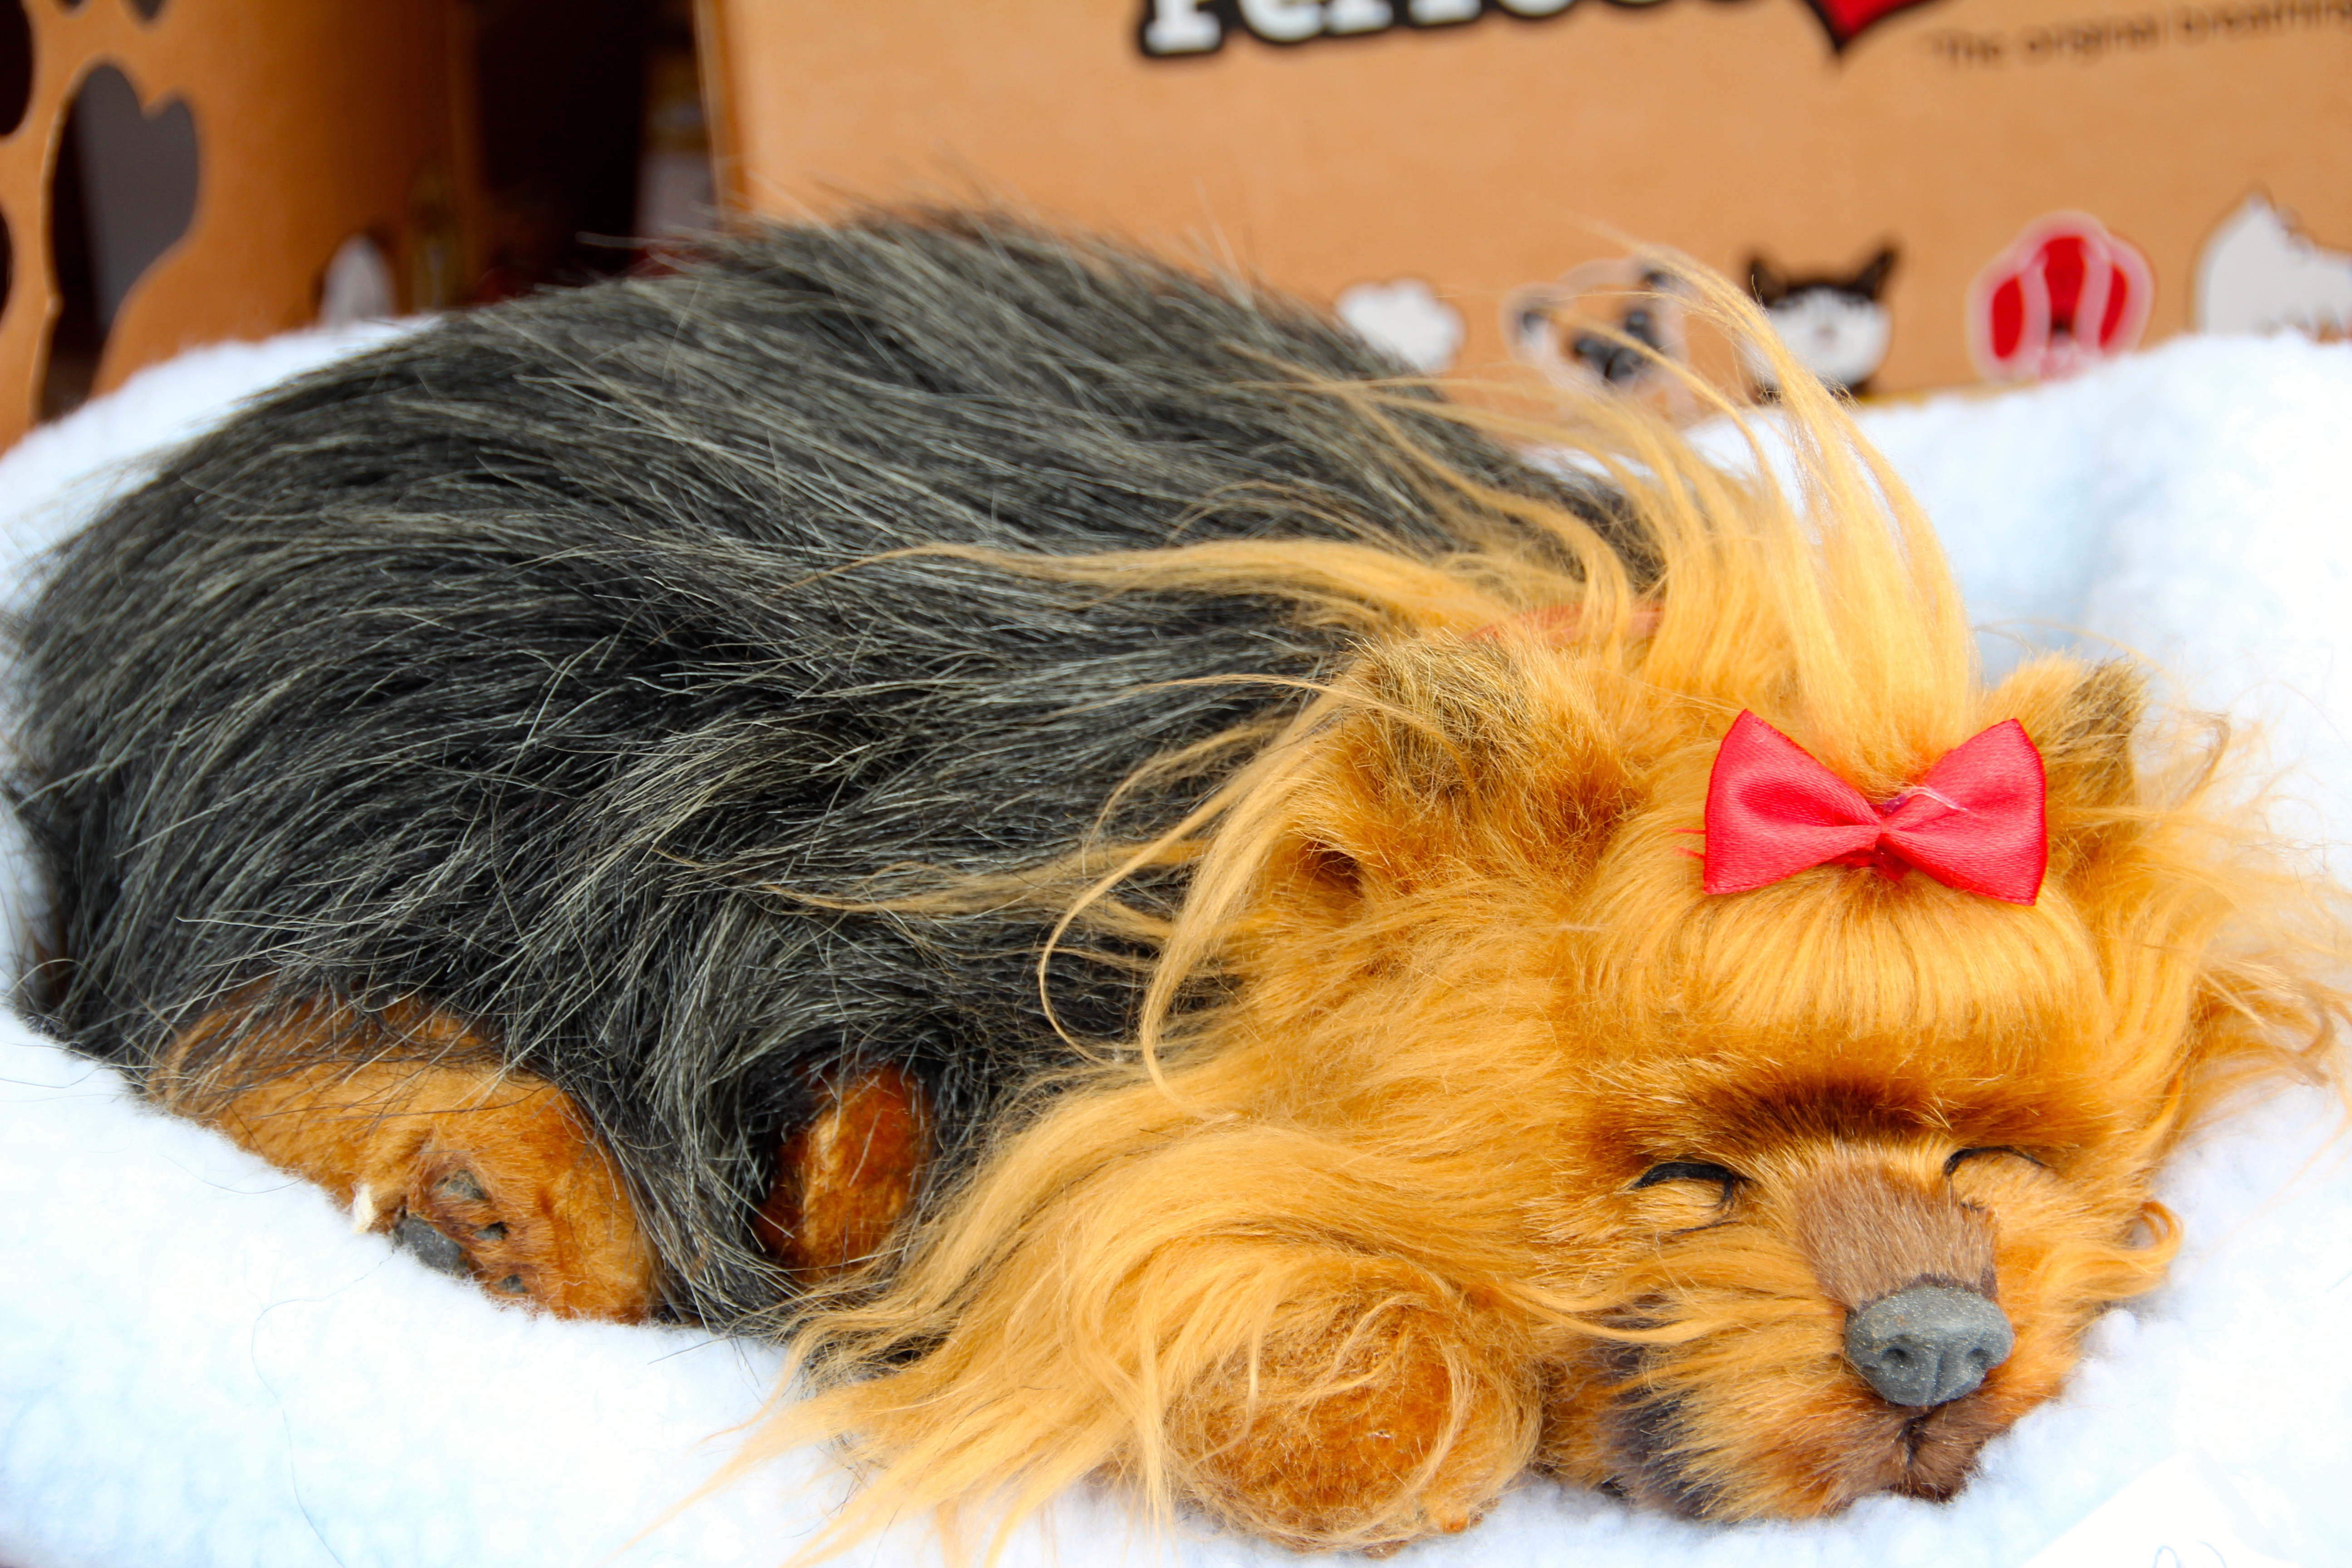
puppy, dog, mammal, market, business, guinea pig, toys, vertebrate, trade, sale, buy, terrier, yorkshire terrier, fabric dog, dog like mammal